Cord McCoy

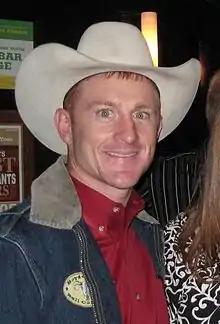

Cord Jarret McCoy (born August 19, 1980) is an American professional rodeo stock contractor and producer and former professional rodeo cowboy who specialized in saddle bronc riding and bull riding. He is best known as the 2nd-place finisher (along with his brother Jet McCoy) on "The Amazing Race 16". Jet and Cord returned to compete in the eighteenth season of "The Amazing Race", finishing in 6th place. Jet and Cord returned for "The Amazing Race 24" also known as ""The Amazing Race All-Stars"" finishing in 5th place. In 2022 and 2023, Cord was the head coach of the Oklahoma Freedom (Florida Freedom as of 2024) for the PBR Team Series season.